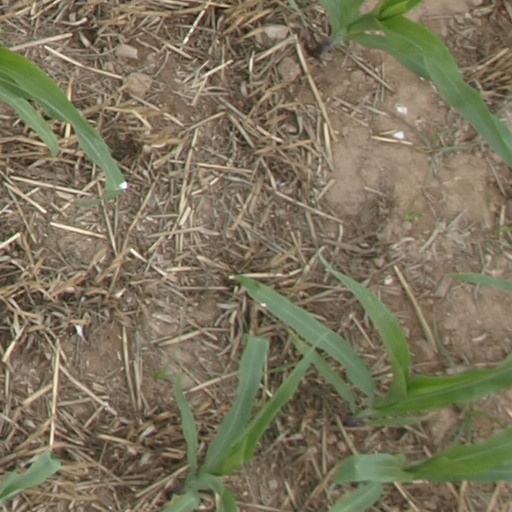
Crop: maize; corn